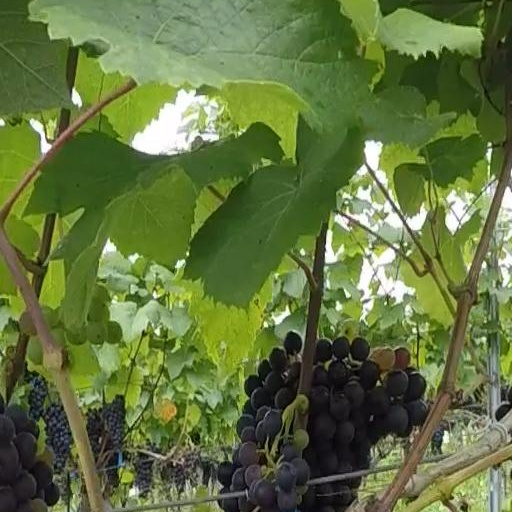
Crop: grape